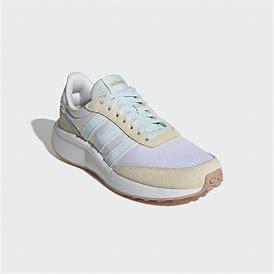
Brand: Adidas
Model: Run 70S